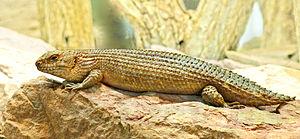
Egernia stokesii est une espèce de sauriens de la famille des Scincidae.